District of Columbia v. Heller

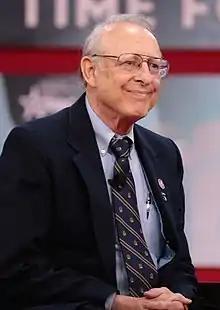
Dick Heller, pictured here in 2018

The D.C. government indicated it would continue to use zoning ordinances to prevent firearms dealers from operating and selling to citizens residing in the District, meaning it would continue to be difficult for residents to legally purchase guns in the District. Additionally, the District enacted new firearms restrictions in an effort to cure the constitutional defects in the ordinance that the Supreme Court had identified in "Heller". The new provisions were: (1) the firearms registration procedures; (2) the prohibition on assault weapons; and (3) the prohibition on large capacity ammunition feeding devices. In response, Dick Heller challenged these new restrictions filing a civil suit named "Heller v. District of Columbia" (Civil Action No. 08-1289 (RMU), No. 23., 25) where he requested a summary judgment to vacate the new prohibitions. On March 26, 2010, the D.C. District Judge Ricardo M. Urbina denied Dick Heller's request and granted the cross motion, stating that the court ""concludes that the regulatory provisions that the plaintiffs challenge permissibly regulate the exercise of the core Second Amendment right to use arms for the purpose of self-defense in the home.""